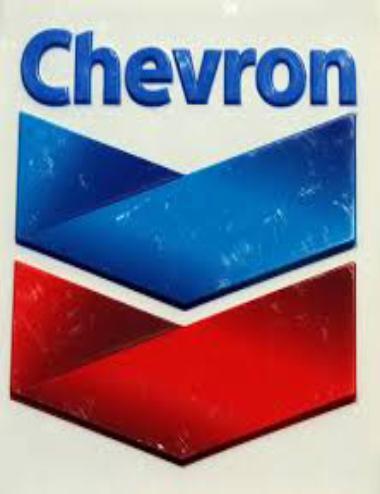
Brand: Chevron
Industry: Transportation